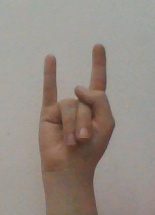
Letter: la